Visible mending

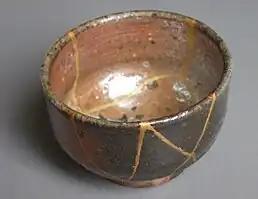

The skill of mending clothes has diminished in recent decades, largely due to the prevalence of fast fashion and its emphasis on easy and affordable clothing replacements rather than repairing old garments. As a result, many individuals lack the basic sewing skills required for simple repairs such as button replacement or sock darning and the decision to mend an item is a deliberate, optional action taken by an individual, rather than a fact of life. The convenience and affordability of purchasing new clothes have overshadowed the formerly appreciated value and importance of preserving and maintaining existing items through mending. Some practitioners describe the stigma of mending items: